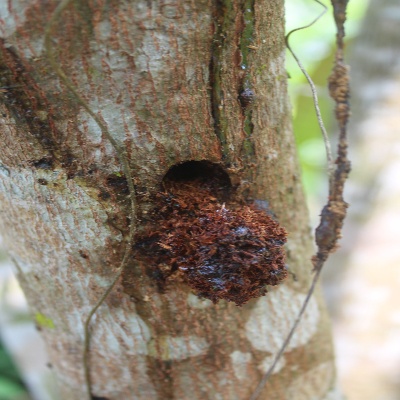
Crop: Cashew
Condition: gumosis